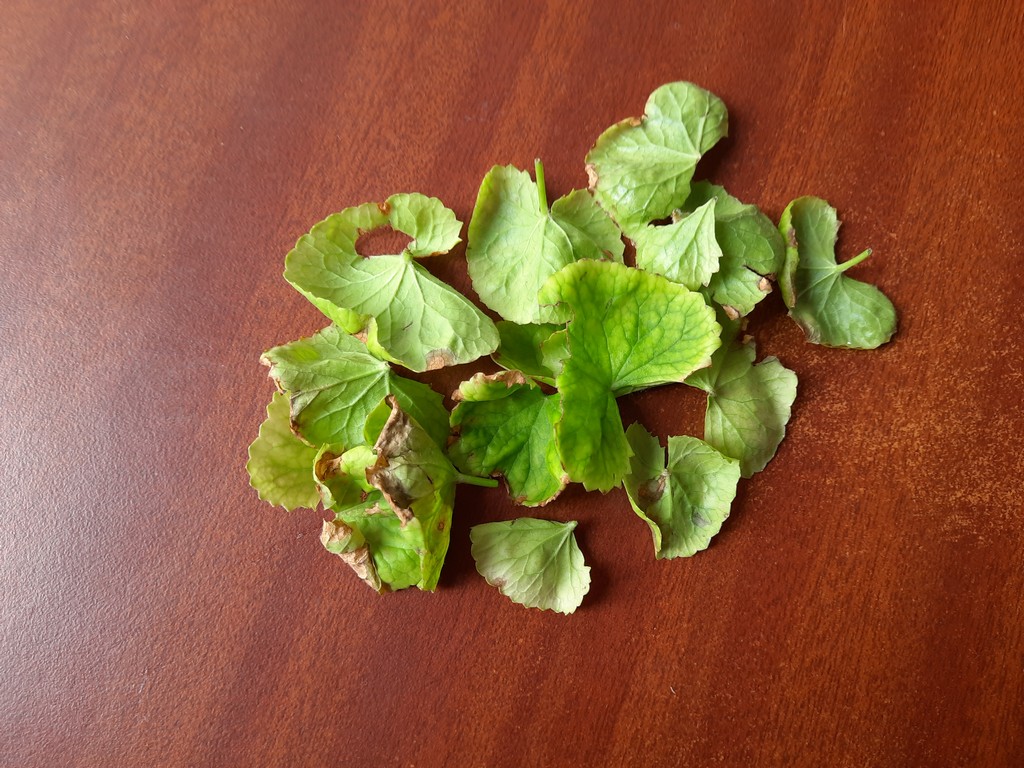
Label: Unhealthy